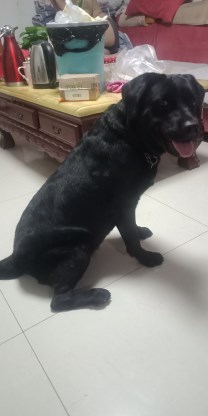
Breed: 3580-n000122-Labrador_retriever